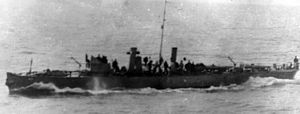
Liste over skibe bygget hos John I. Thornycroft & Company, Chiswick / Skibe og både
Dette er en liste over skibe bygget af John I. Thornycroft & Company på værftet i Chiswick, England. Produktionen af større skibe flyttede til værftet i Woolston i 1904 og produktionen i Chiswick ophørte i 1909.